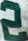
Number: 2